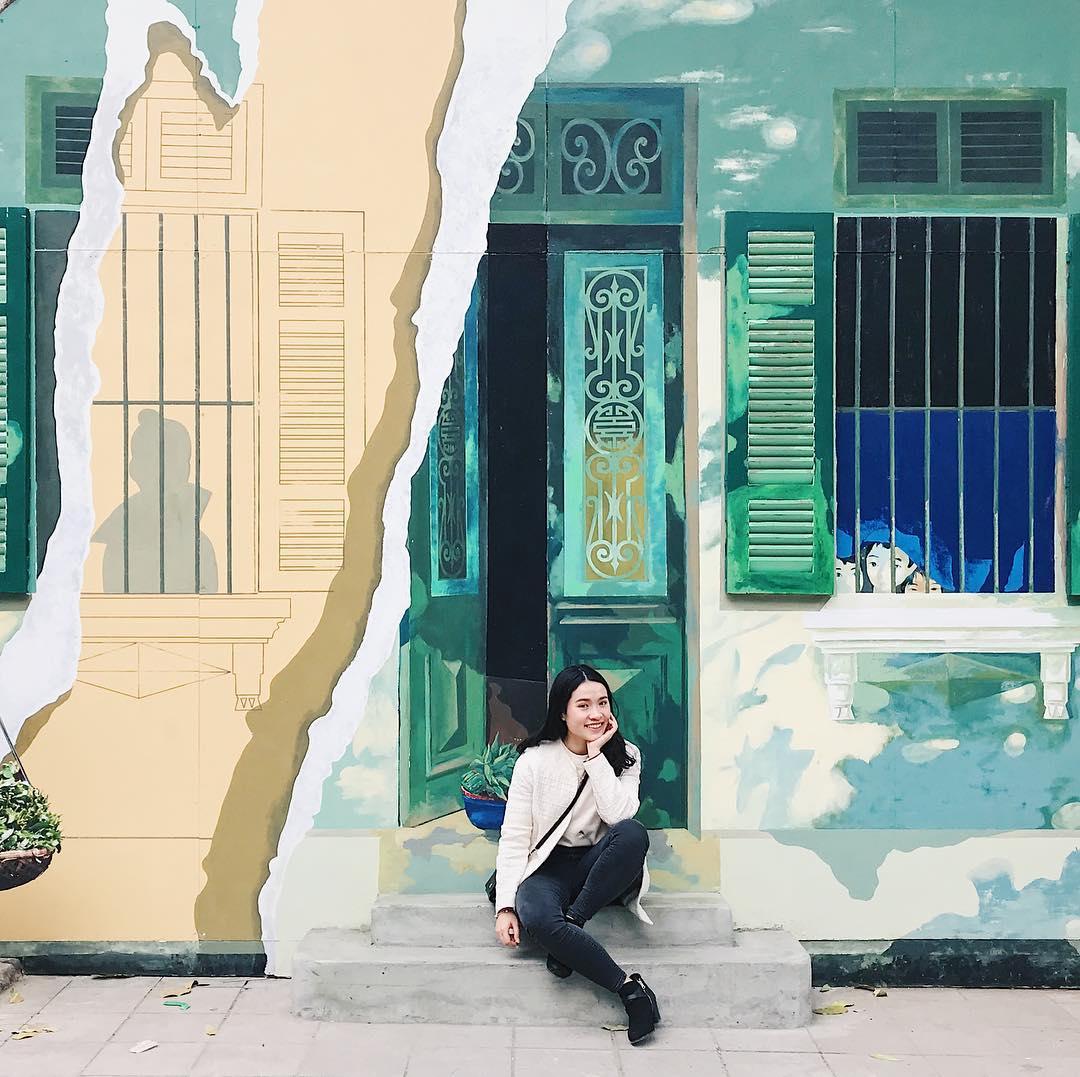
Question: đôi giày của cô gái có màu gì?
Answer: màu đen